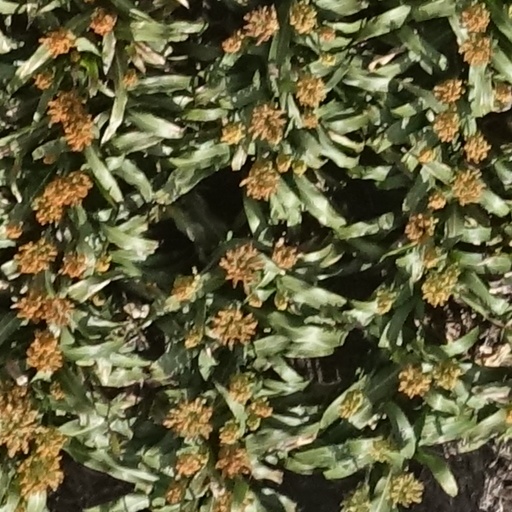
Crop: sorghum